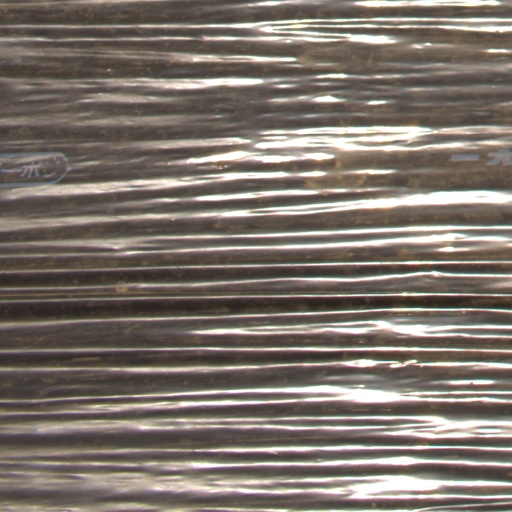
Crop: Jerusalem artichoke